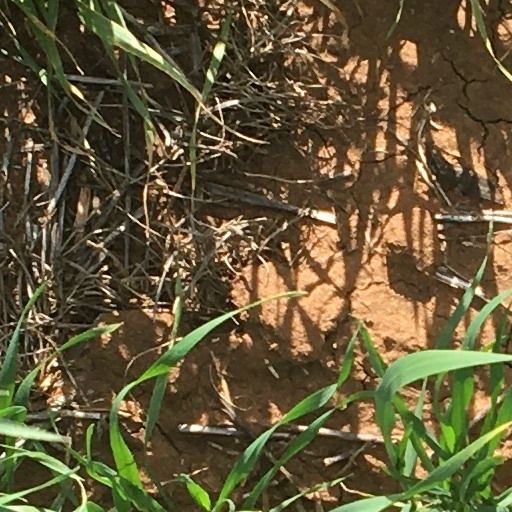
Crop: wheat